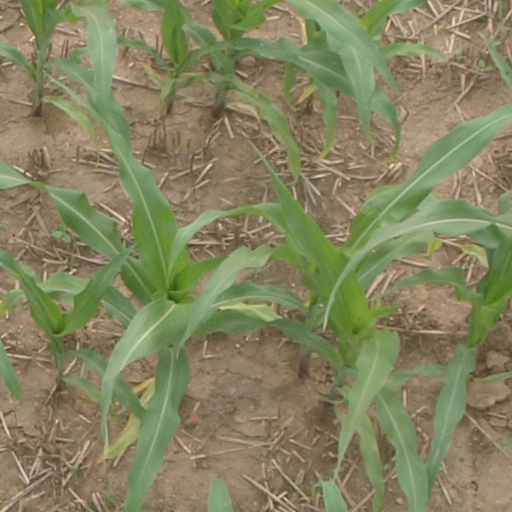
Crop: maize; corn